Regulation of nicotine marketing

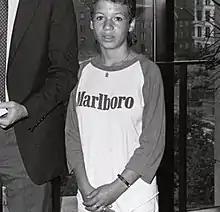
Young girl wearing a Marlboro shirt in the 1980s

Owning tobacco-branded merchandise is a risk factor for addiction. Its sale and display has therefore been restricted in some jurisdictions.